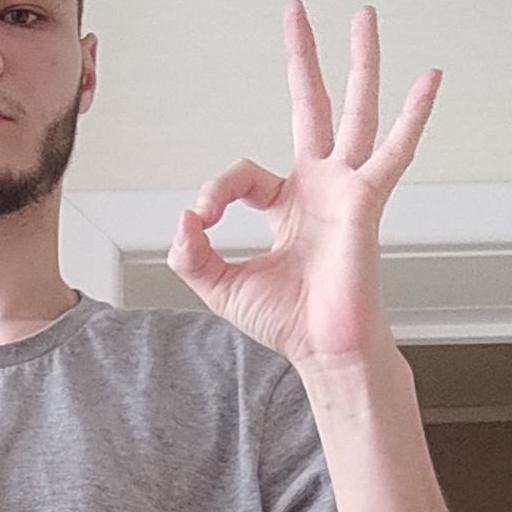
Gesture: ok